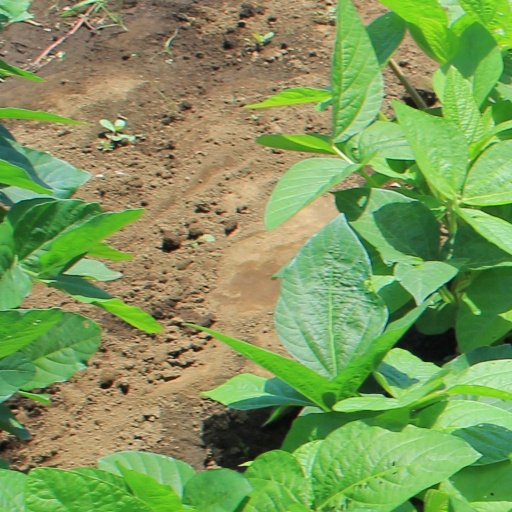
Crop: soybean